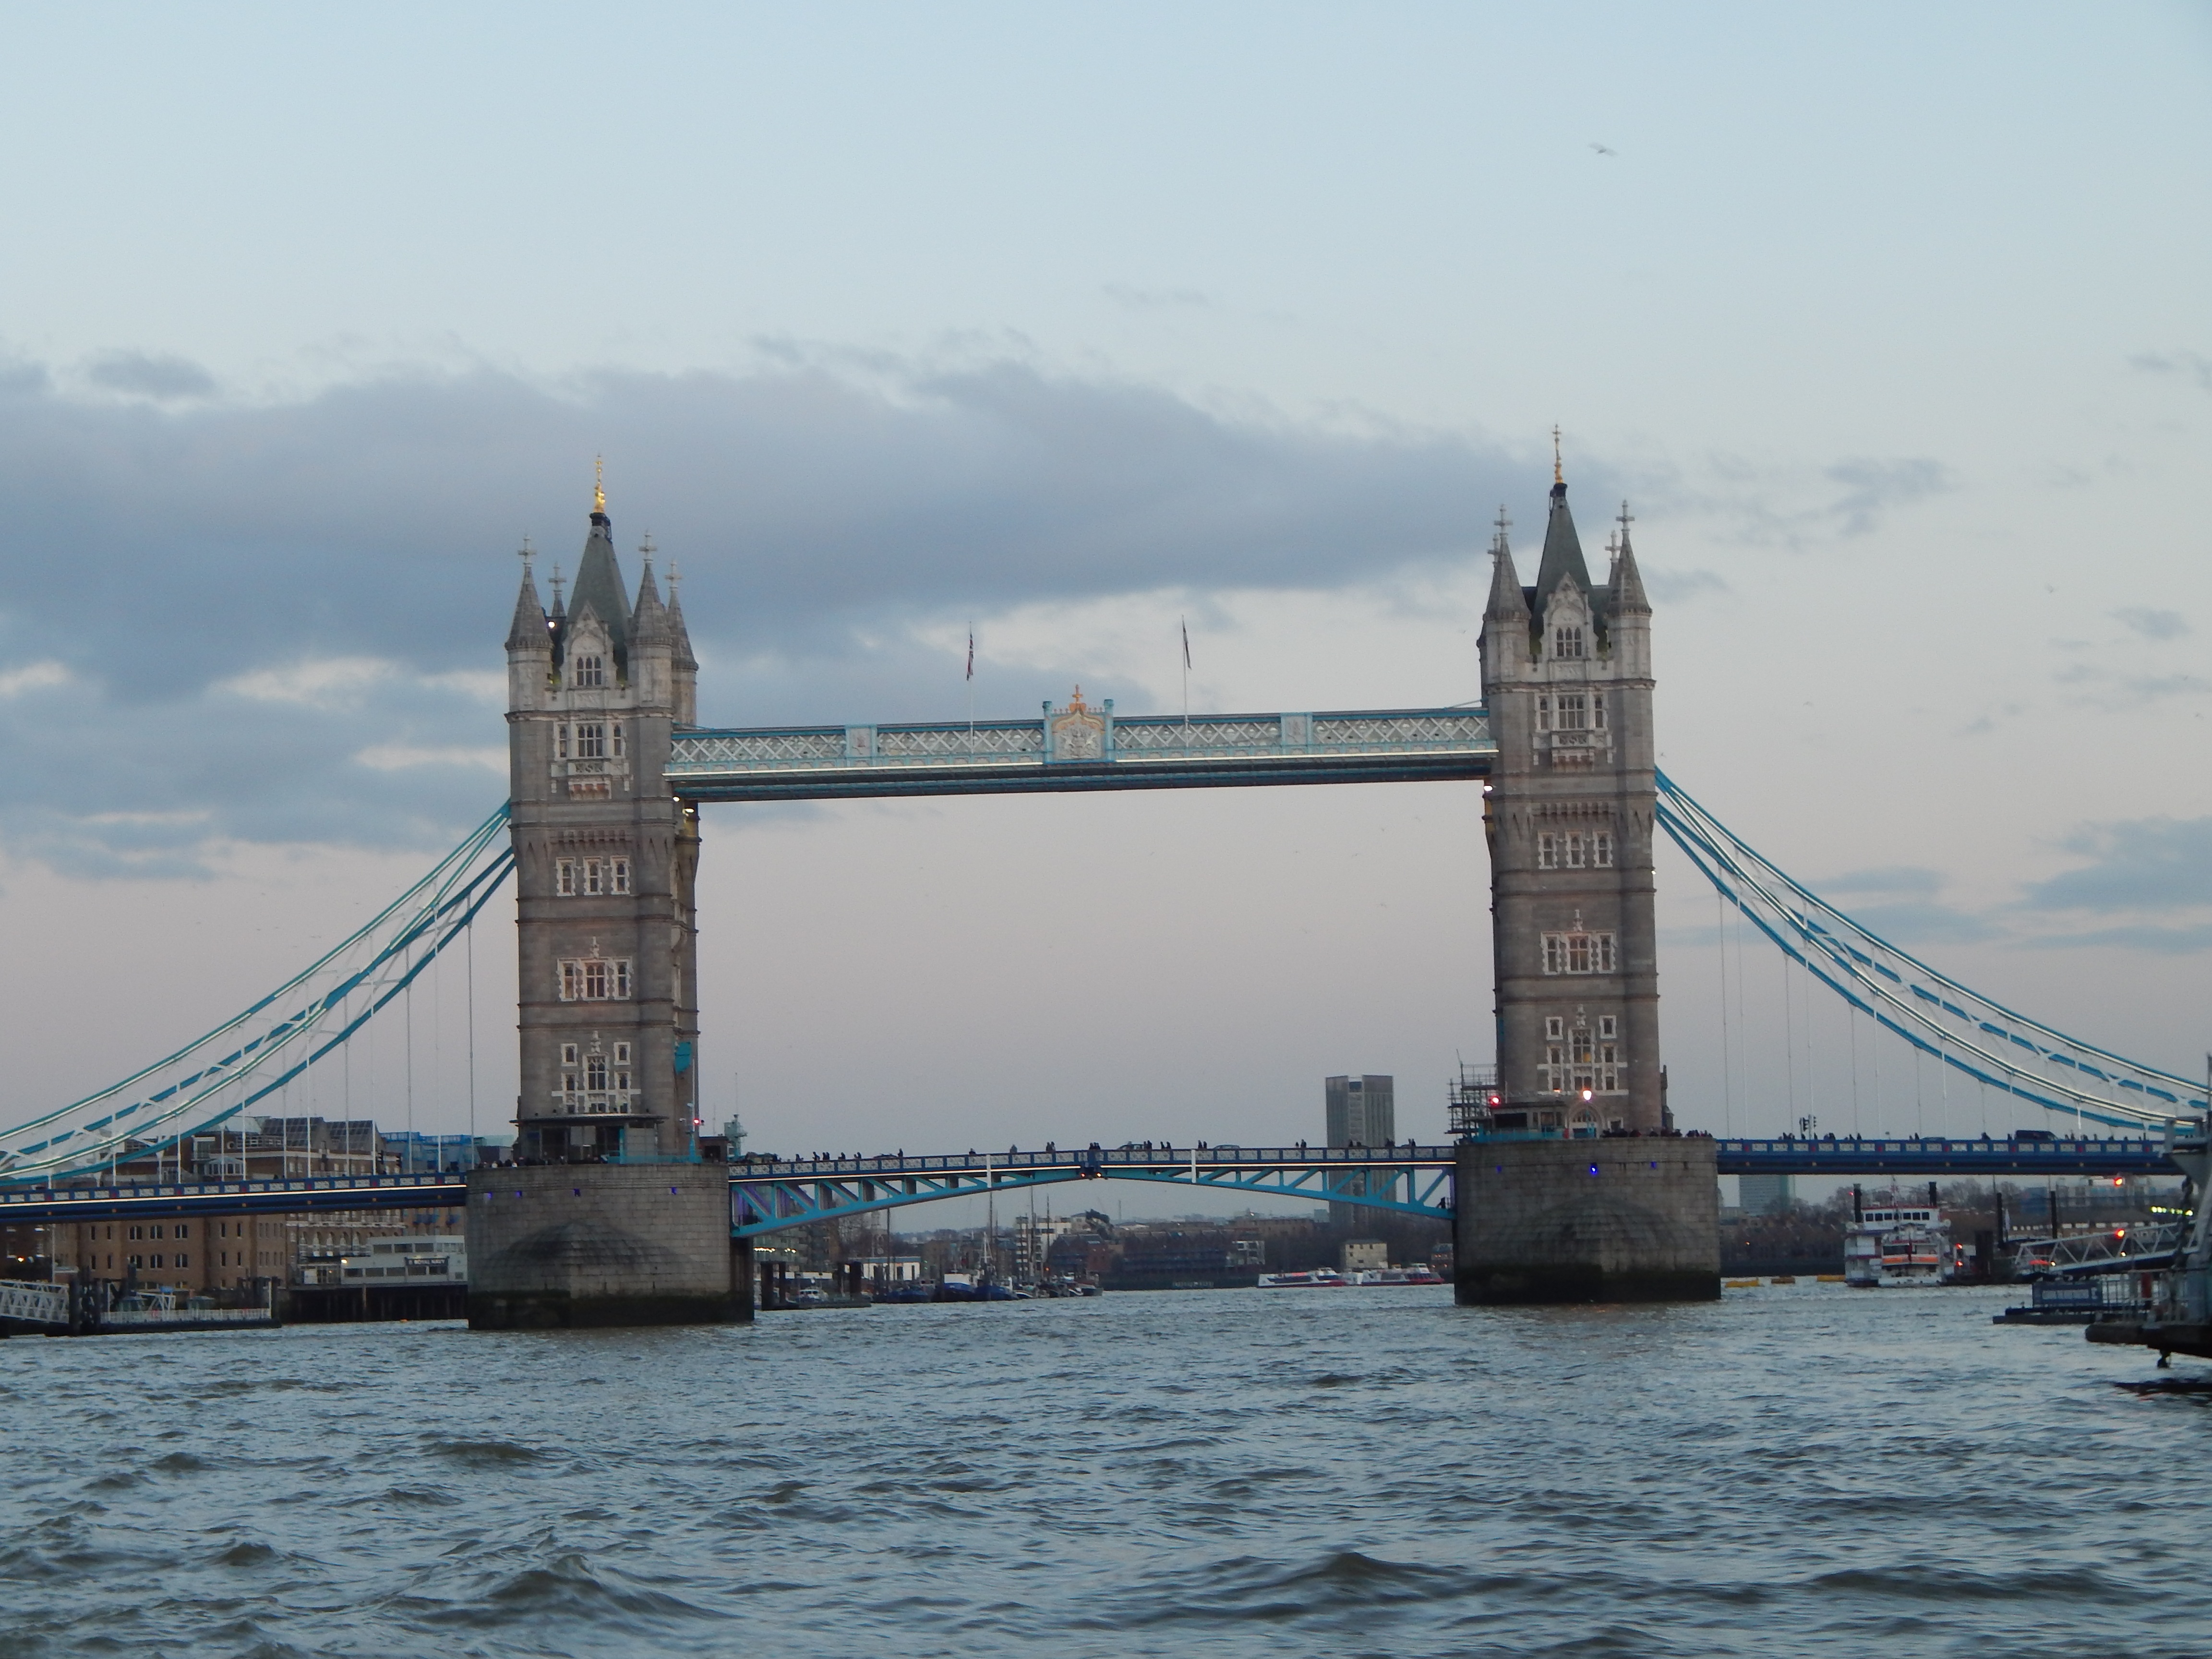
sea, bridge, city, river, cityscape, tower, landmark, tower bridge, waterway, uk, england, london, britain, thames, cable stayed bridge, nonbuilding structure, london england